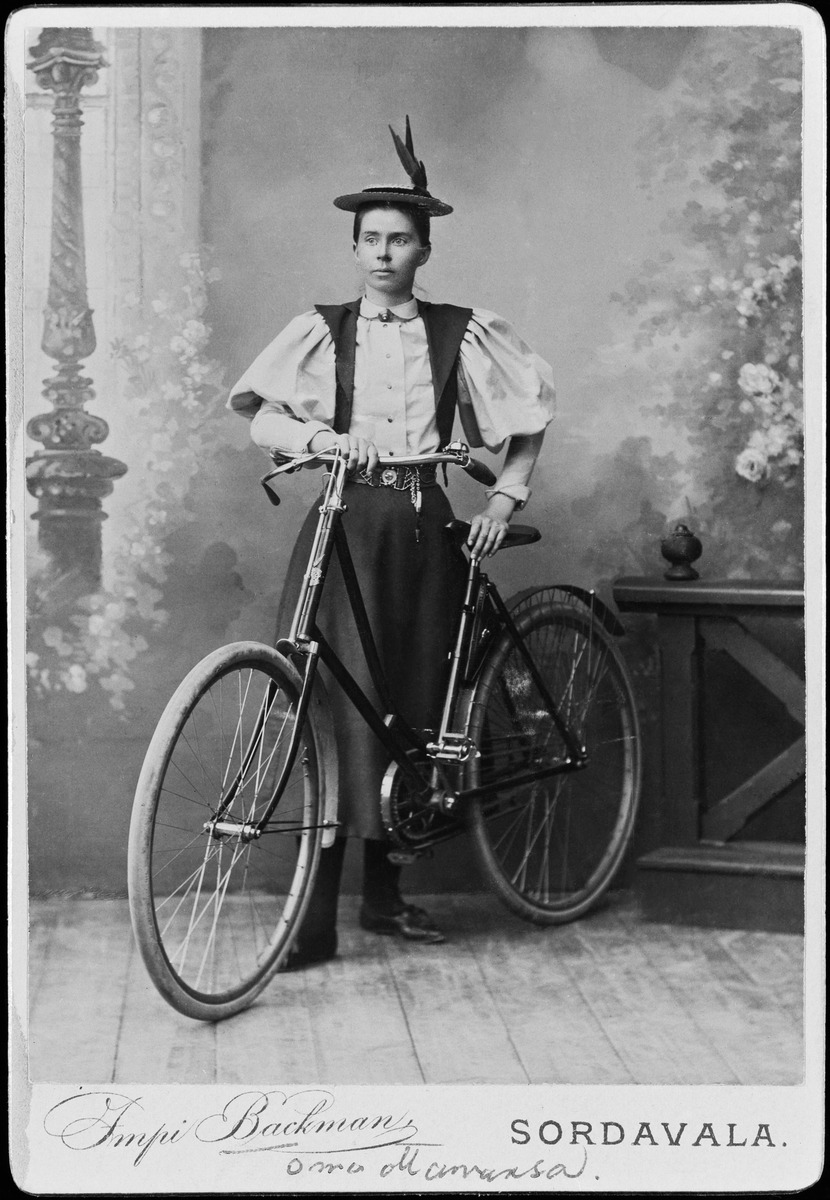
Impi Backman on kuvannut itse itsensä polkupyöränsä kanssa
sisällön kuvaus: Impi Backman on kuvannut itse itsensä polkupyöränsä kanssa. mustavalkoinen
Kuvaaja: Backman, Impi, valokuvaaja
Ajankohta: kuvausaika 1900 noin
Paikka: Suomi, Uusimaa, Helsinki, Helsinki
Aiheet: Backman, Impi, liikunta, pyöräily, polkupyörät, vaatteet urheiluvaatteet, päähineet